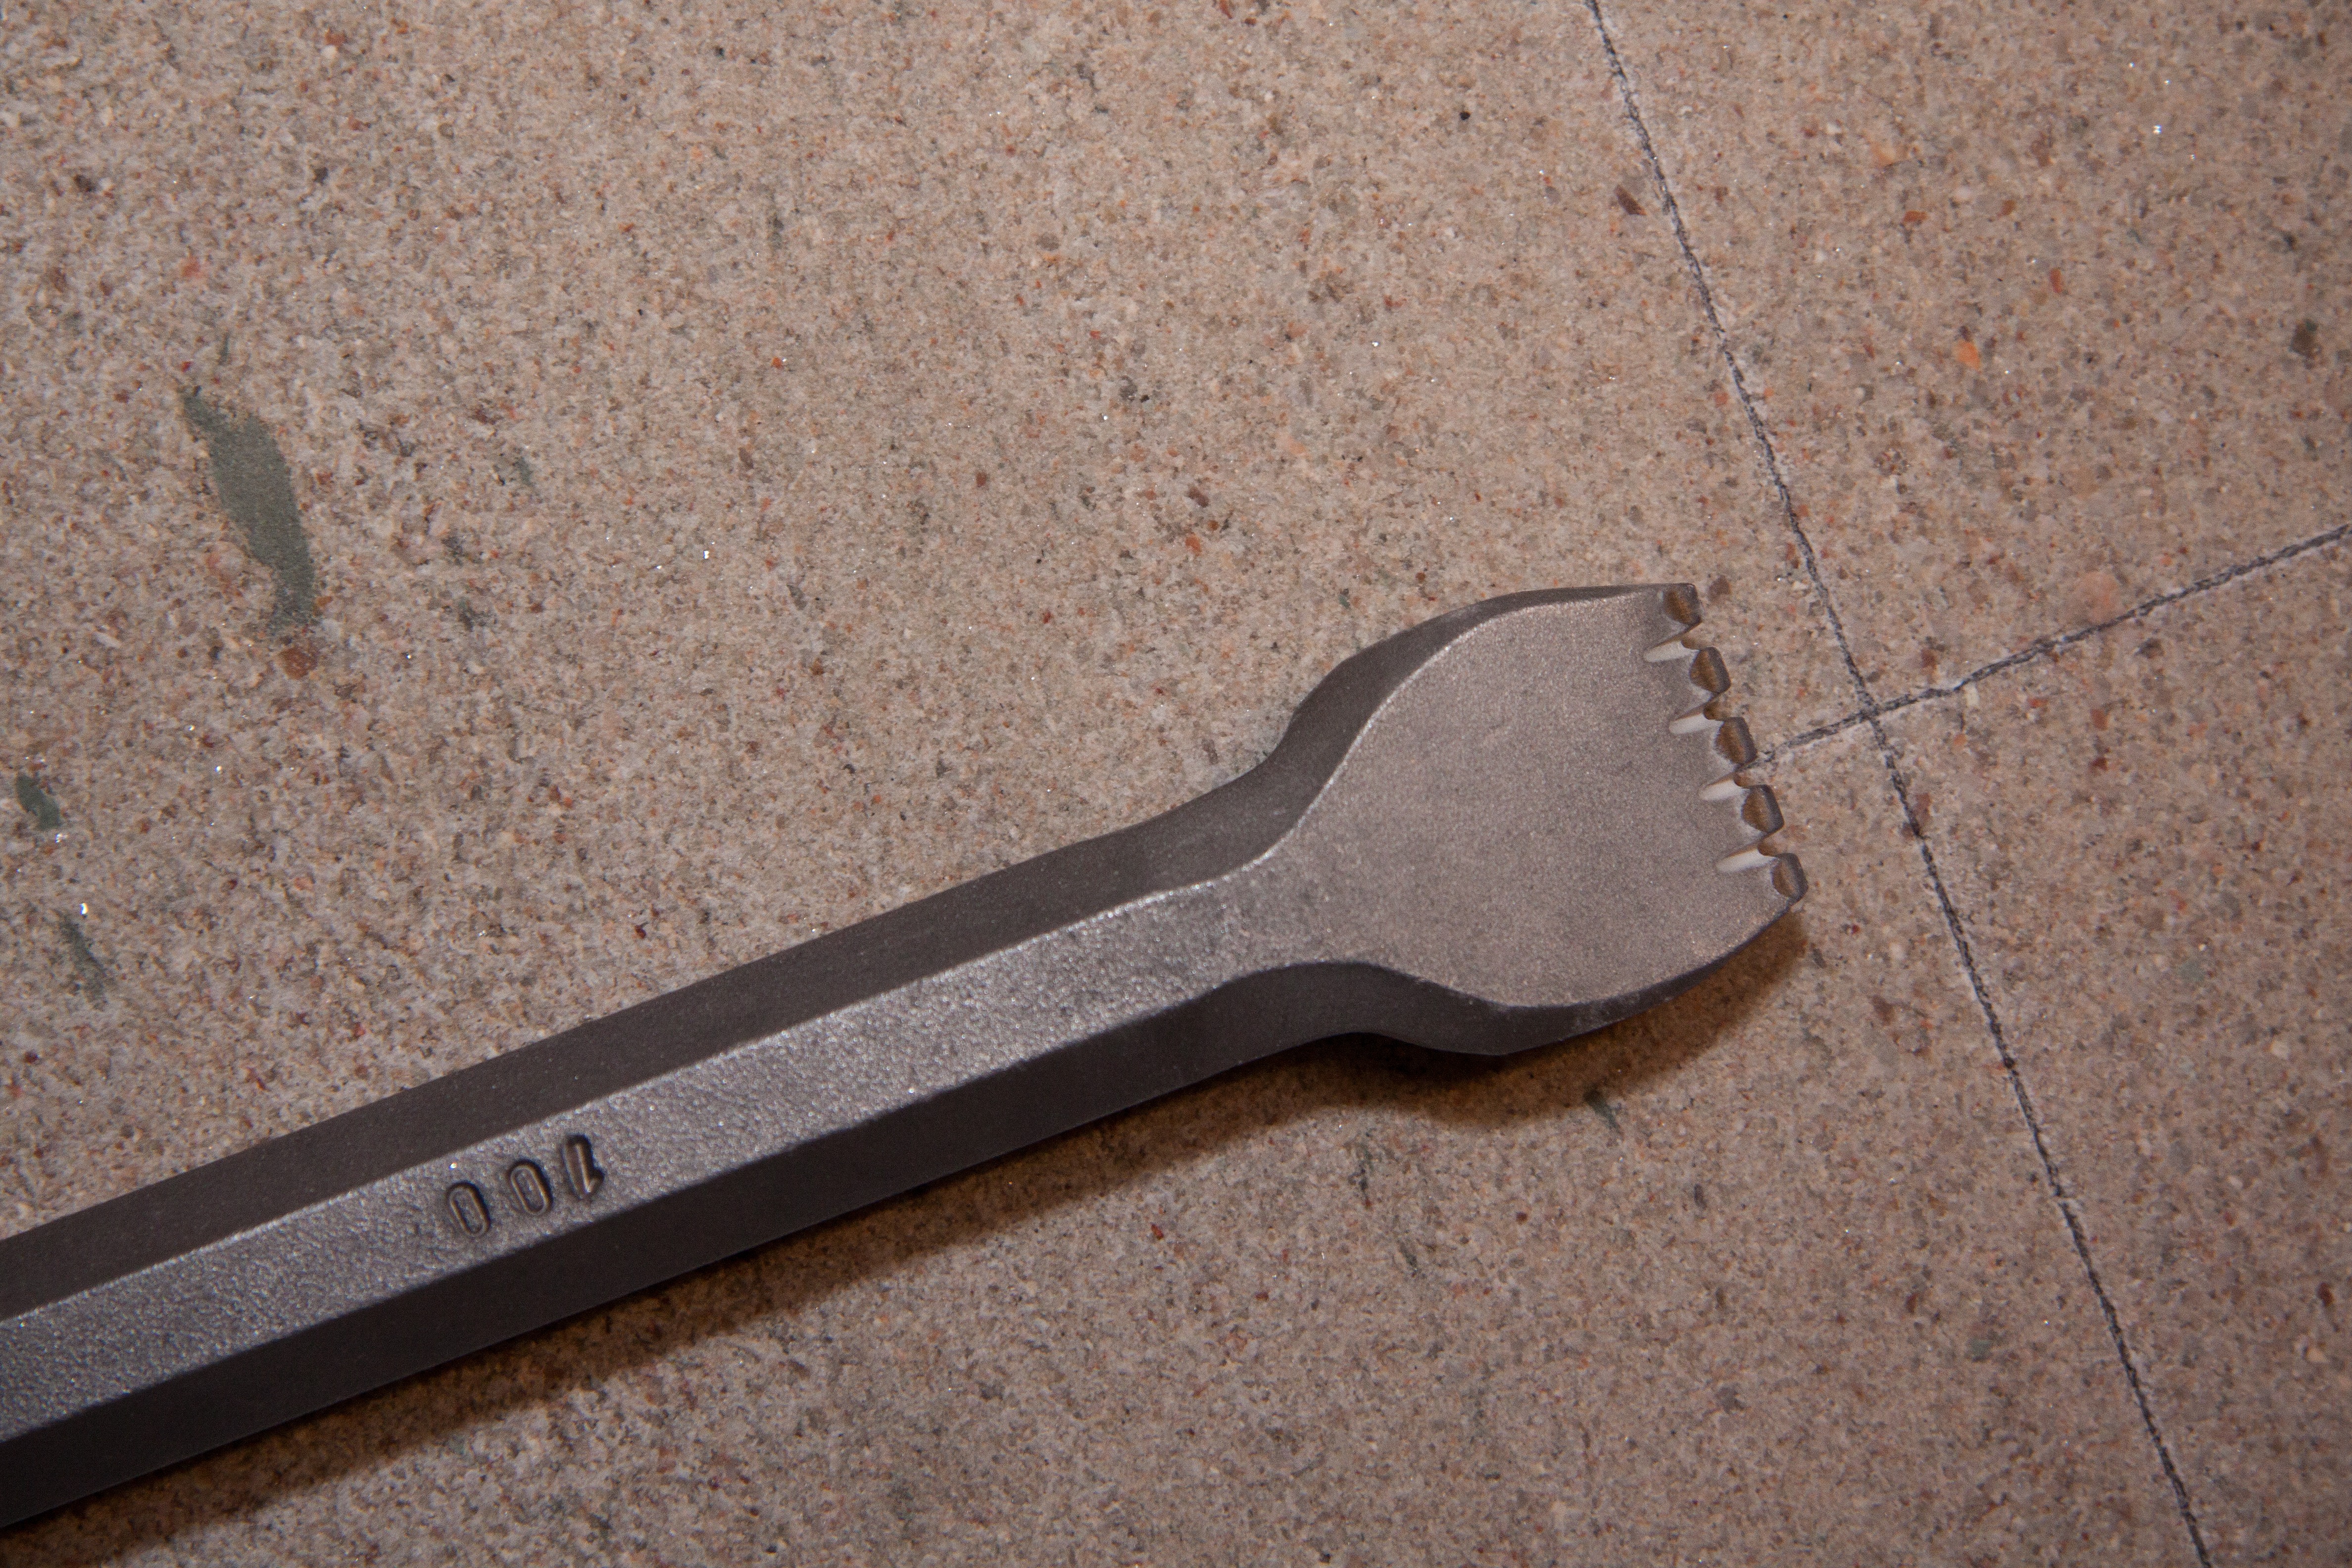
wing, guitar, stone, tool, profession, steinmetz, trigger, chisel, stone work, tooth iron, schreiner, touched on, steinmetz career, transferred drawing, from template, widia tools, tool steel, hardened tip, air hammer, scriber